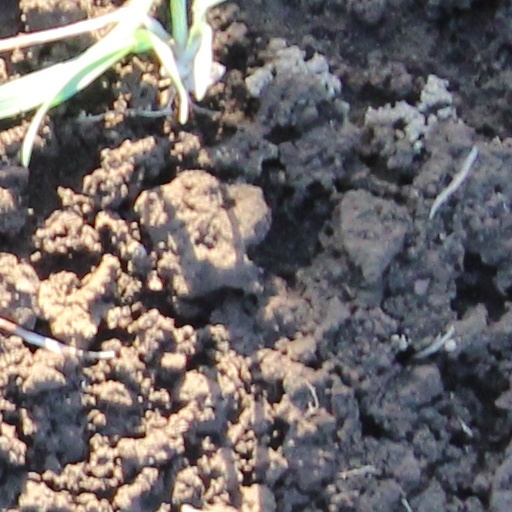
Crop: wheat